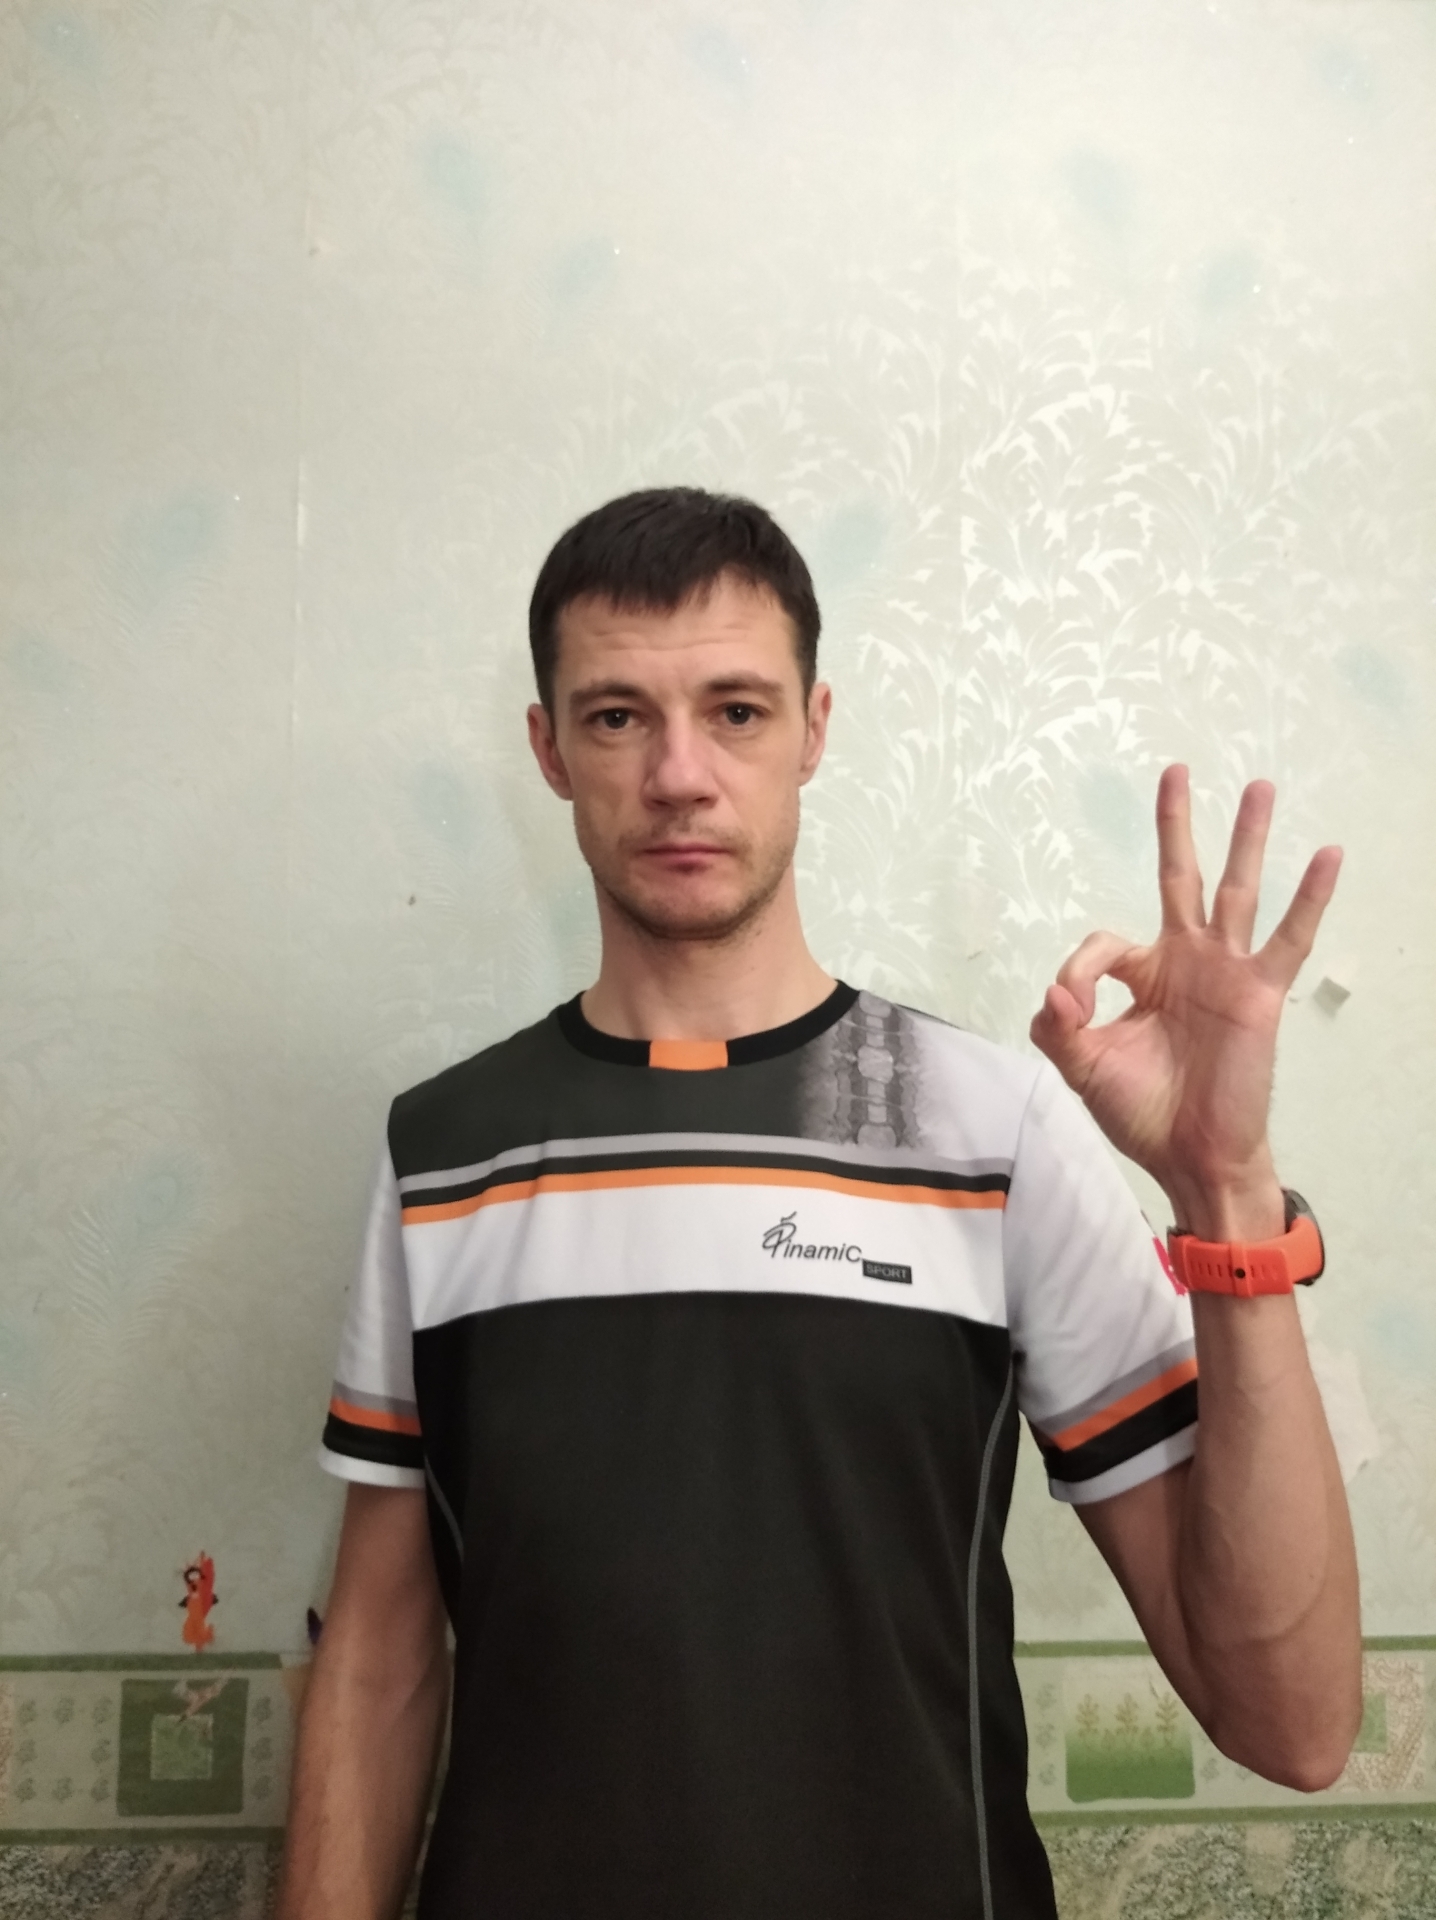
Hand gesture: ok